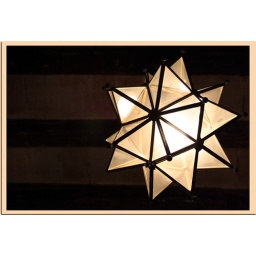
lamp in raffaello's house